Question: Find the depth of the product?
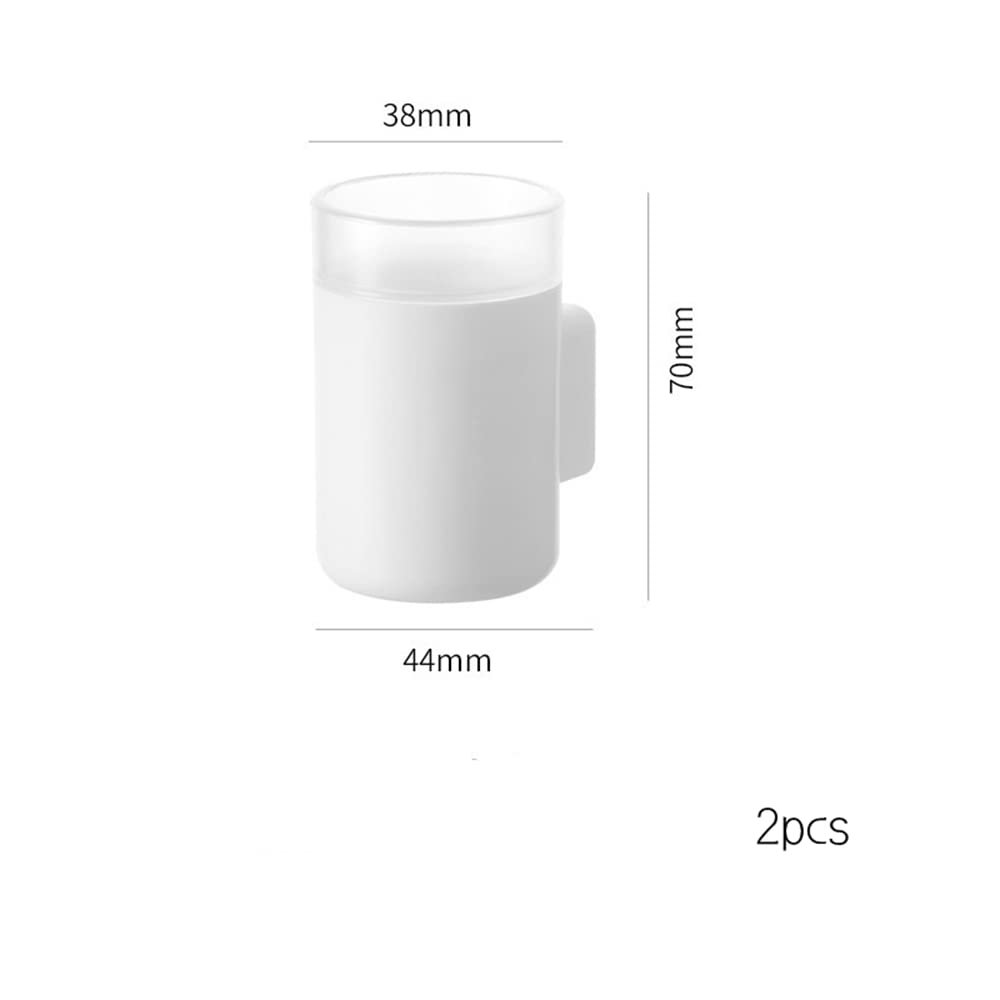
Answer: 44.0 millimetre